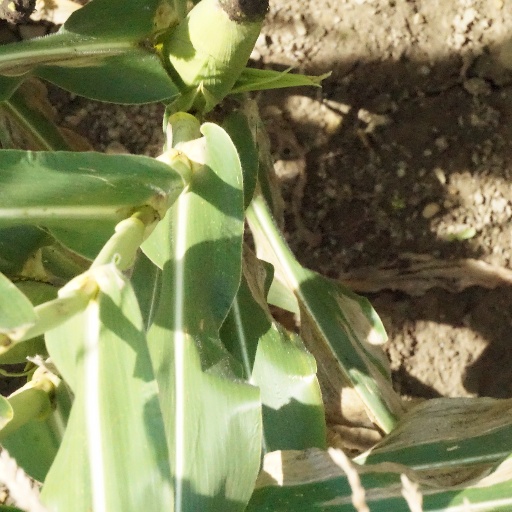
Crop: maize; corn